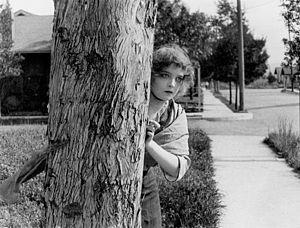
The Mothering Heart est un court métrage muet américain, réalisé par D. W. Griffith, sorti en 1913.